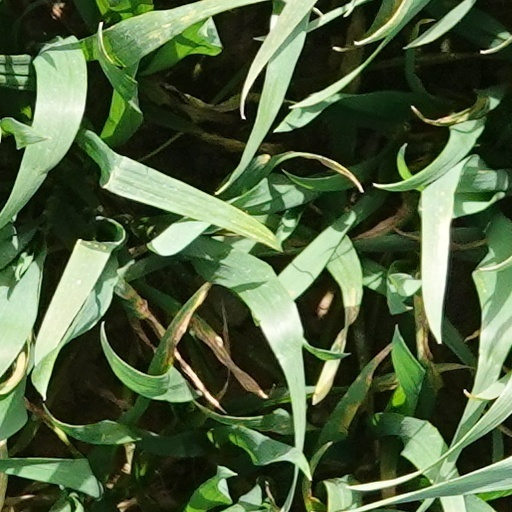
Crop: wheat